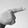
ASL letter: G